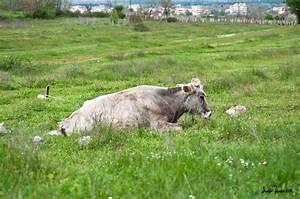
cow